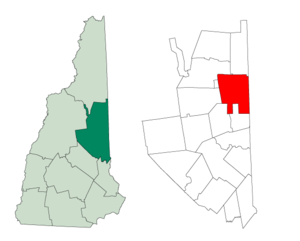
Conway est une ville du New Hampshire, dans le Comté de Carroll.